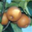
Label: pear